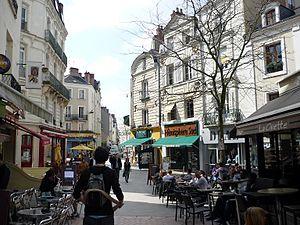
La rue Saint-Laud est une voie commerçante située dans le centre-ville d'Angers, en France. Elle s'étend sur 270 mètres, du nord-est au sud-ouest reliant la place Romaine à la place Mondain-Chanlouineau se terminant rue Baudrière.
Le Centre-ville est un quartier d'Angers. Il est divisé en deux parties : une partie au nord-ouest de la Maine, et une autre partie au sud-est. La partie nord-ouest est nommée La Doutre. La Doutre fait partie de la vieille ville d'Angers. L'ensemble du centre-ville regroupe près de 30 000 habitants.
L'économie à Angers témoigne dans son paysage urbain, d'un passé industriel et commerçant précoces. Angers présente un paysage économique diversifié. D'abord marqué par le développement des échanges, l'industrie s'est développée en s'appuyant sur l'activité agricole, la manufacture puis l'électronique. Le territoire s'est également développé sur un tissu diversifié de PME/PMI dans des secteurs spécialisés. Les activités de services aux entreprises, les emplois administratifs, les secteurs de la recherche, de l'éducation et de la santé tiennent une place importante dans l'économie angevine. Le pôle de compétitivité axé sur le végétal soutient l'activité agricole et de recherche. Les grandes écoles, laboratoires et office communautaire font d'Angers le premier pôle horticole d’Europe.